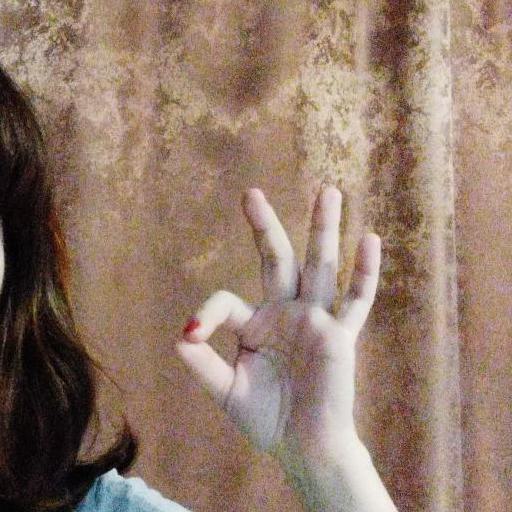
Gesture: ok